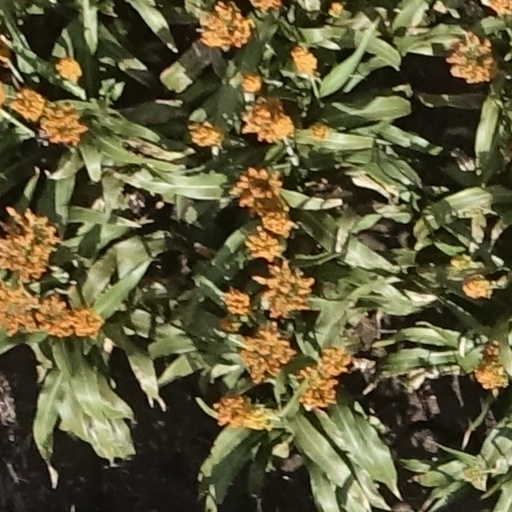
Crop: sorghum